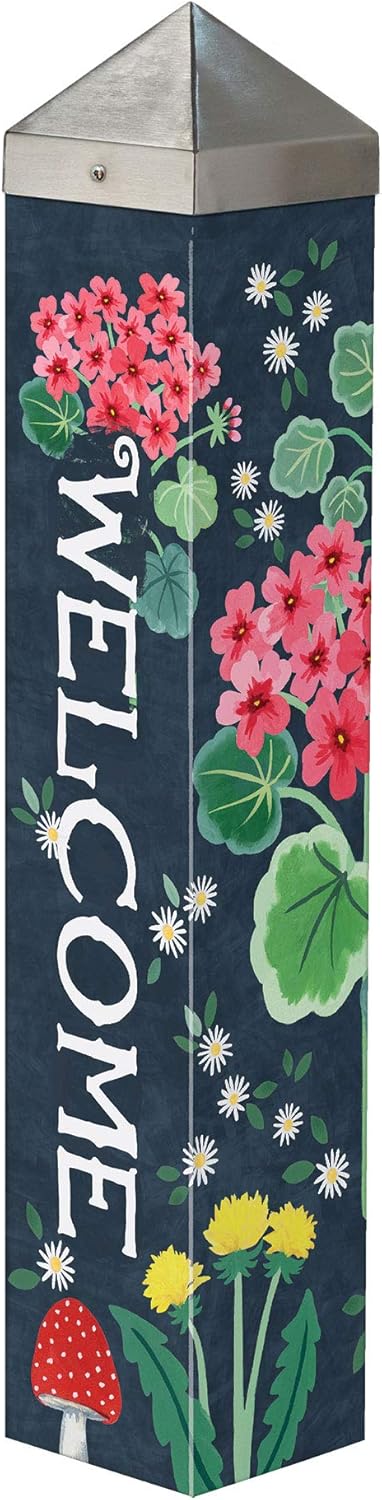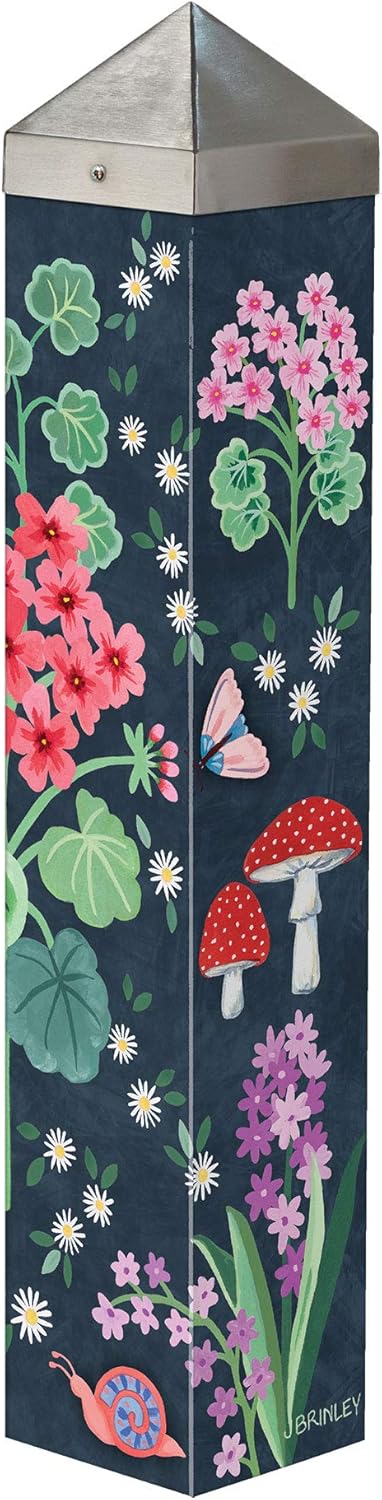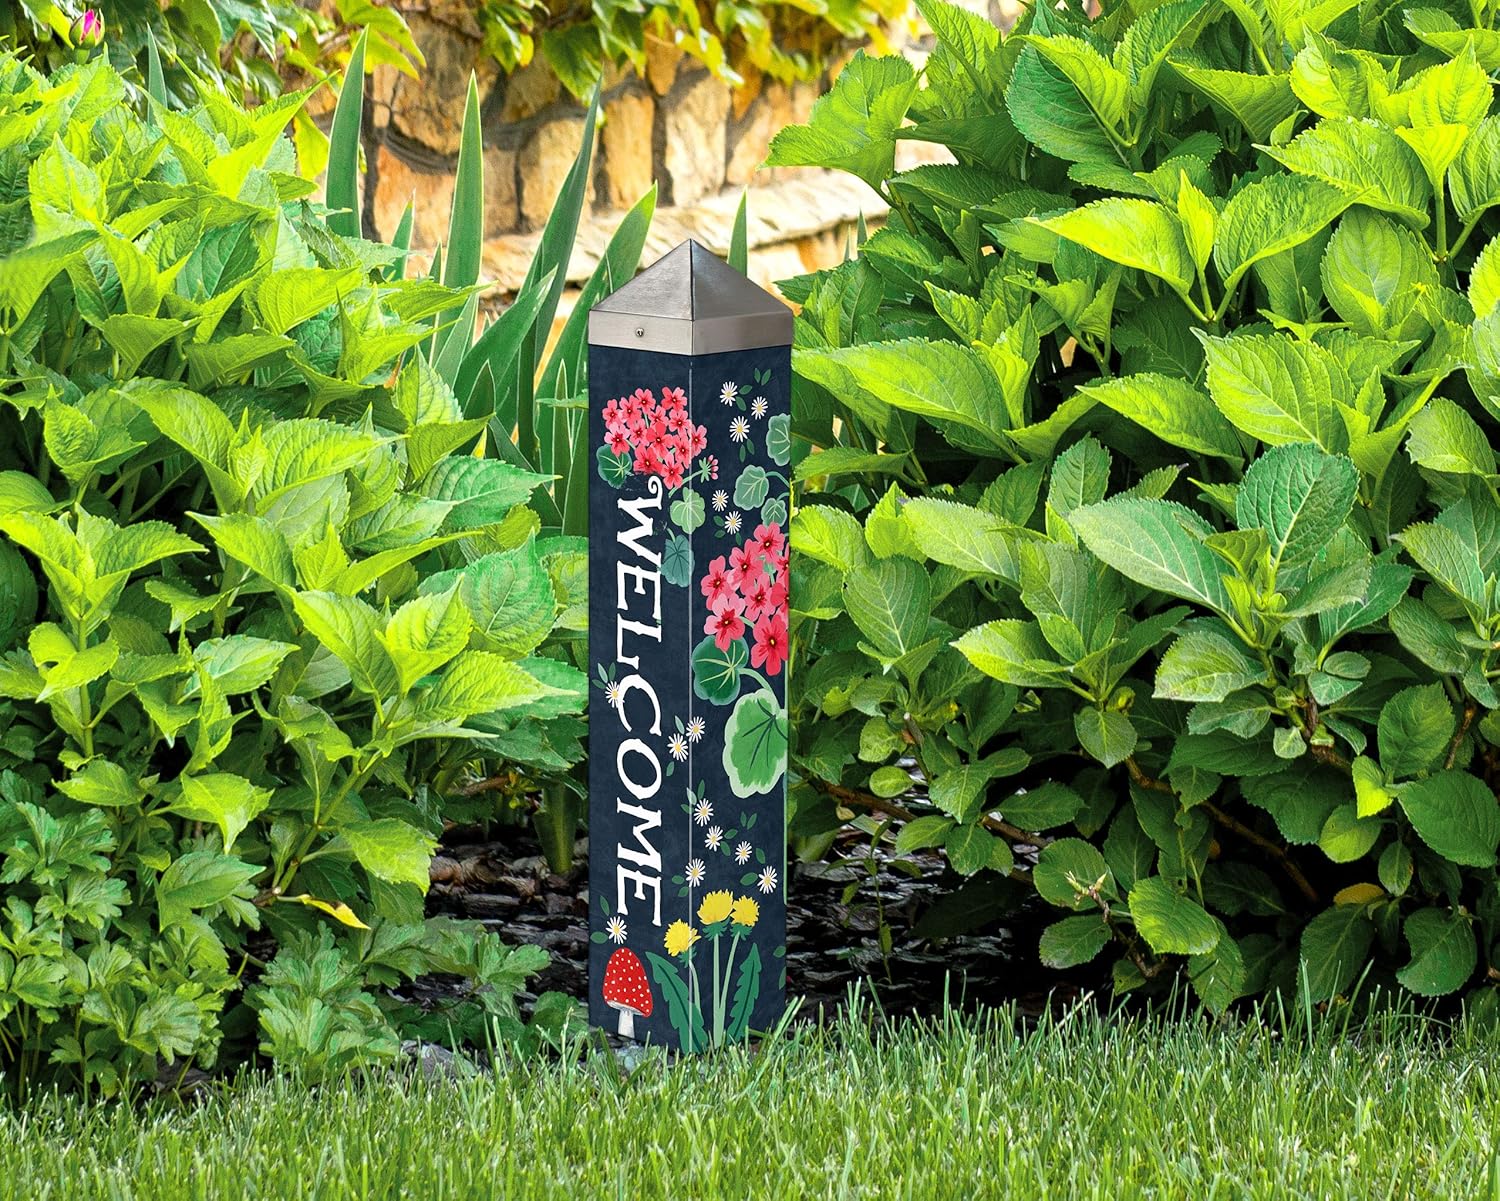
Studio M Geranium Welcome Art Pole Outdoor Decorative Garden Post, Made in USA, 20 Inches Tall
Category: Amazon Home
Impactful. Beautiful. Unique. An Art Pole is an impactful way to bring beautiful artwork into any landscape. With a patented, state-of-the-art design and exceptional quality, it will be at the heart of your garden for years to come. Art Poles are easy to install - all hardware is included and no digging is necessary. Made in the USA from ultra-durable, maintenance free PVC, each Art Pole features vivid artwork with an expected 5-year fade-resistance (this will vary by regional climate and sun exposure). U.S. Patent No. 9,058,756; U.S. Patent No. 9,633,586; U.S. Patent No. 9,990,870. Art Poles are created by the team of passionate people at Studio M, a family-owned provider of nature-inspired home and garden décor located in St. Louis, Missouri. Owners Curt and Sue Todd started the company 30 years ago when they invented the first magnetic mailbox cover, MailWraps. What started as a home-based business with one product to sell has expanded into a community of over 75 employees, hundreds of artists and independent retailers, and thousands of remarkable products. At Studio M, we strive to make products that are artful, innovative, and that we are proud to stand behind. Manufacturer has the right to refuse order if personalization contains profanity or obscene, sexist, racist, or sexual language that violates their terms of service.
Features: VIVID, LASTING ARTWORK: Studio M partners with talented artists to bring you beautiful, unique designs that will last. | PATENTED DESIGN: Studio M holds three patents on the Art Pole design, making this product as innovative as it is beautiful. | SUPERIOR QUALITY: Made from high-quality PVC and automotive-grade vinyl, Art Poles are exceptionally durable and can be enjoyed for years to come. | EASY INSTALLATION, NO DIGGING: Adding an Art Pole to your landscape is easy. All hardware is included and no digging is required. | MADE IN THE USA: Art Poles are proudly made in St. Louis, Missouri.